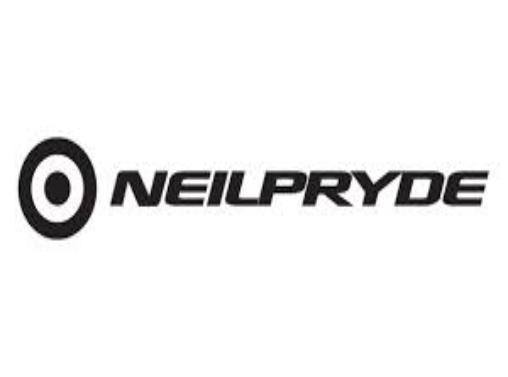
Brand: neil pryde-2
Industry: Sports